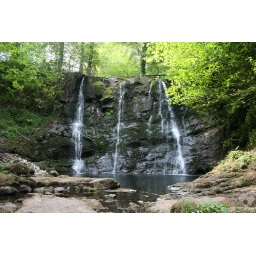
the lighter version for comparison, can see the stream running off towards my position in river bed